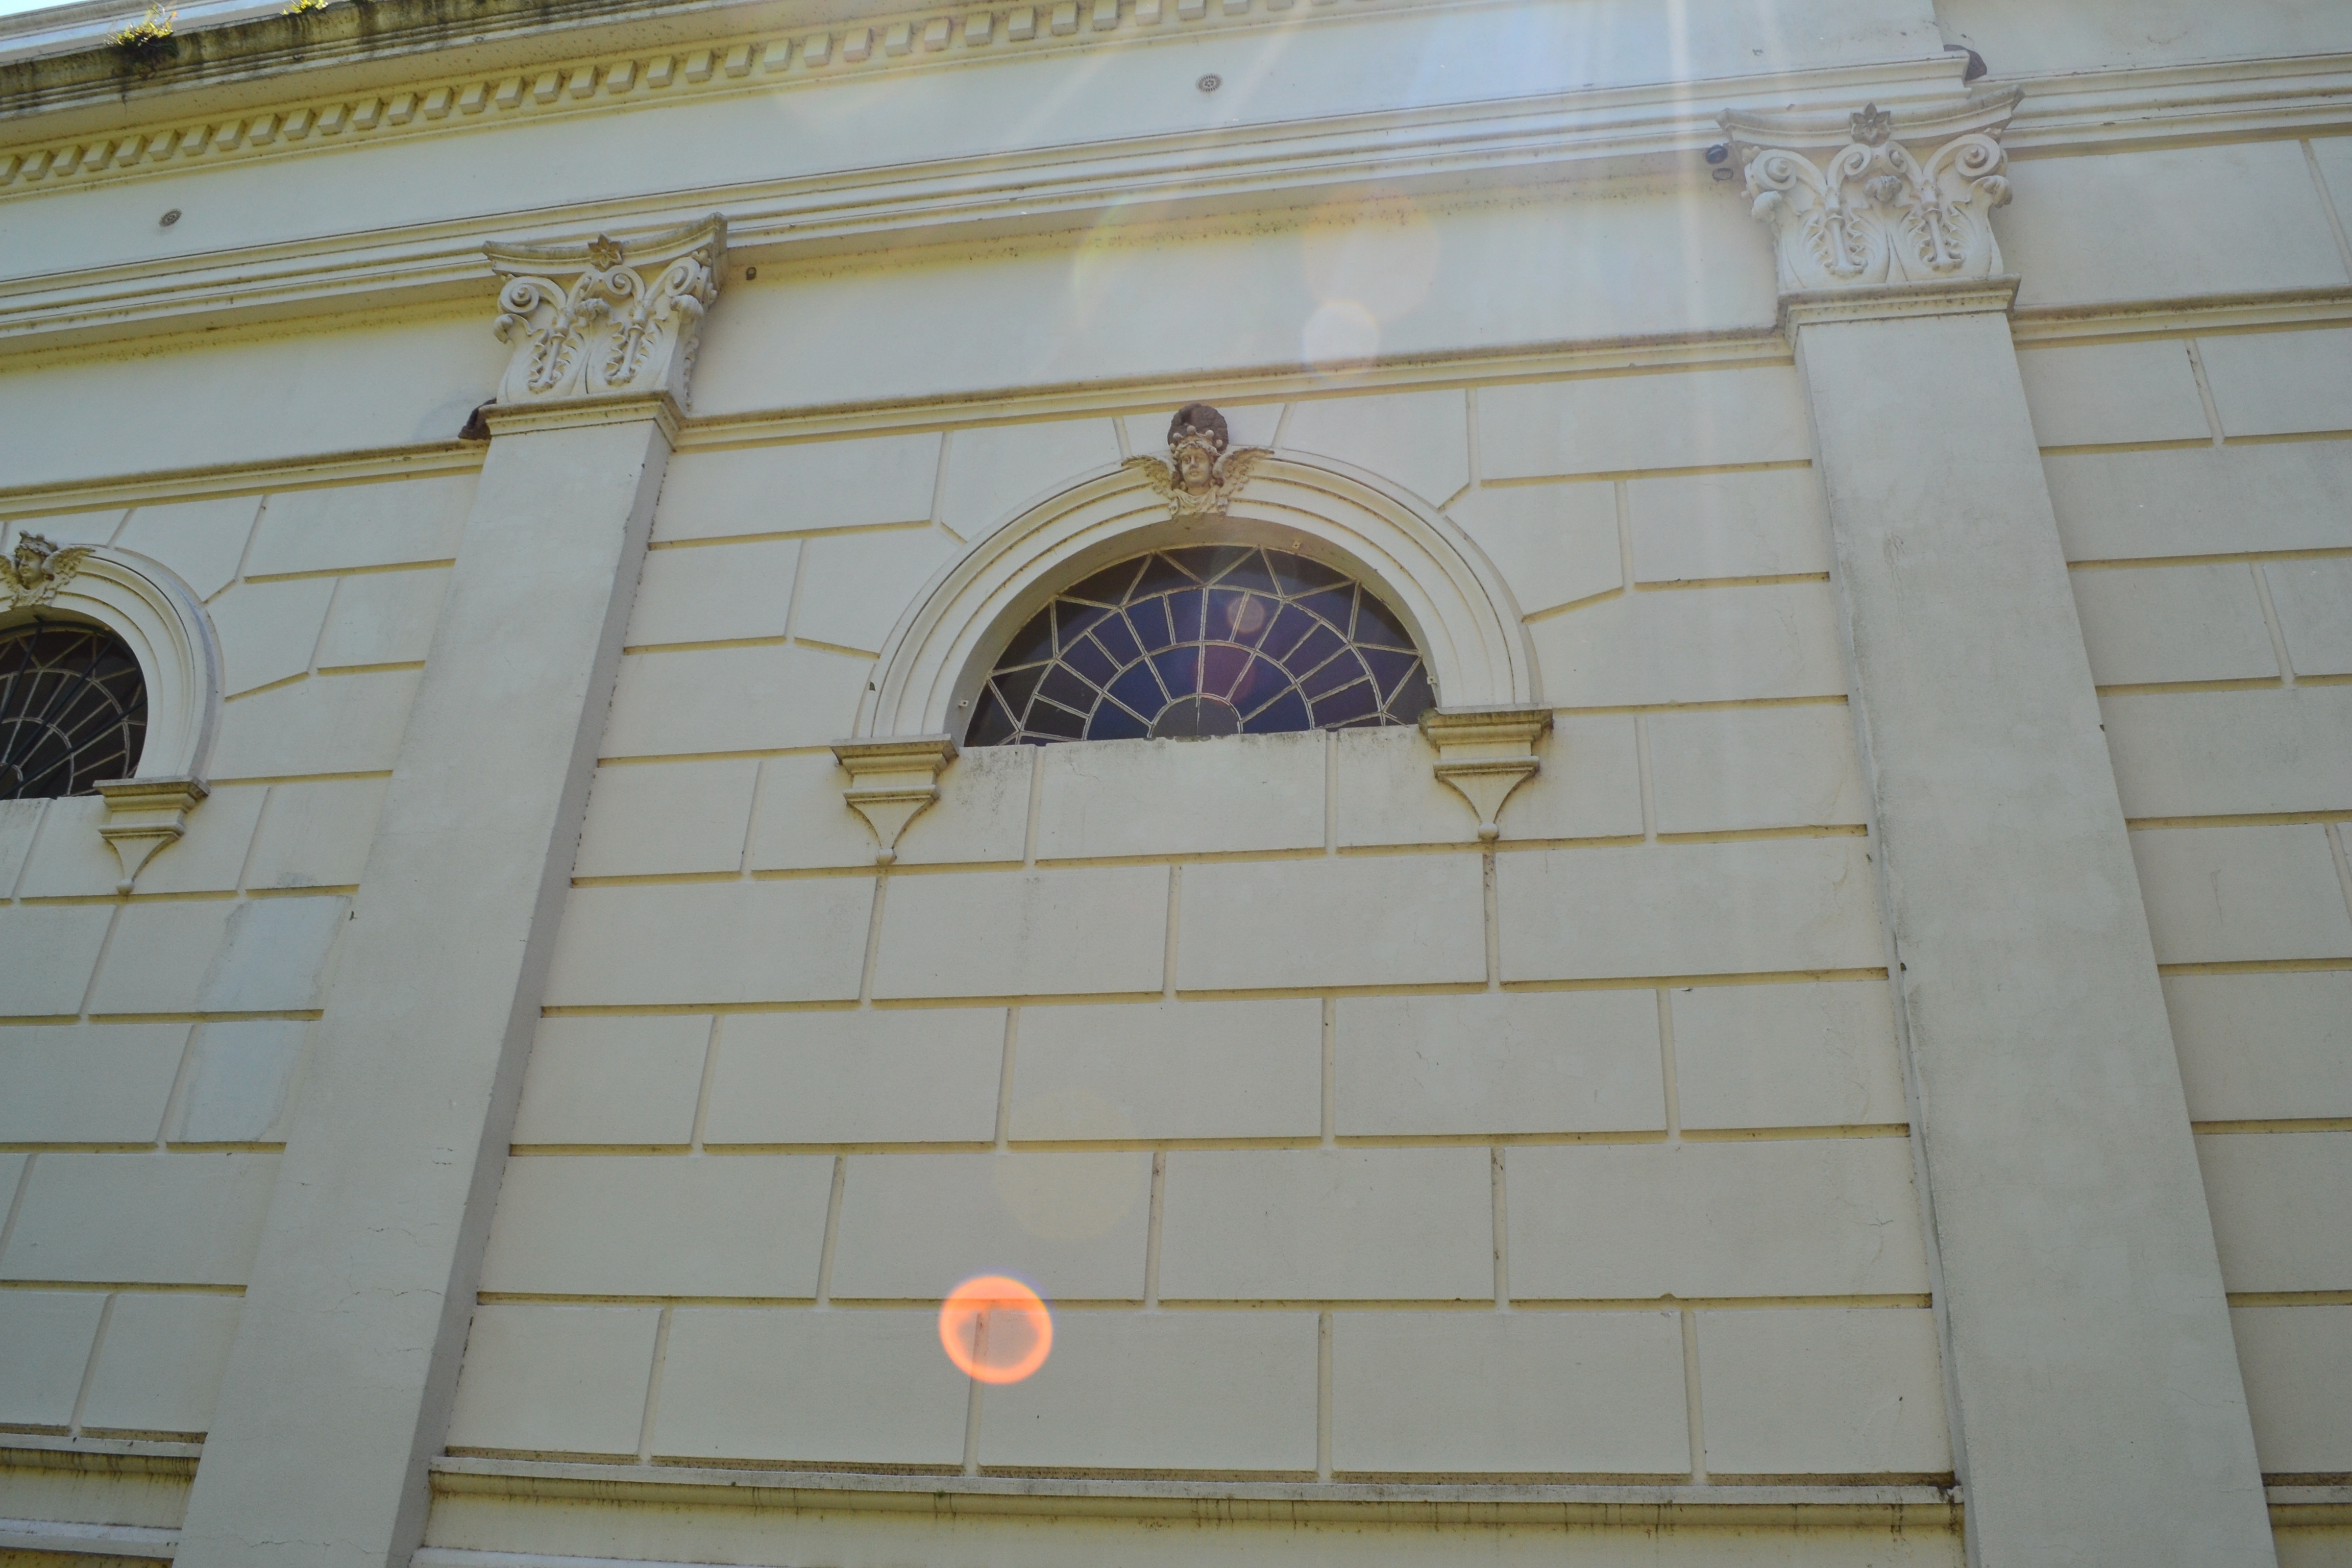
light, architecture, window, building, arch, ceiling, facade, church, chapel, place of worship, interior design, synagogue